North River Tunnels

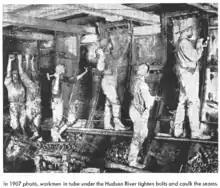
Workers in the North River Tubes tighten bolts and caulk seams in 1907

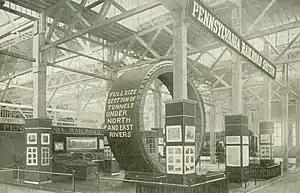
1907 exposition display showing cross-section of North and East River tunnels

The tunnels opened November 27, 1910, when the New York Tunnel Extension to New York Penn Station opened. Until then, PRR trains used the PRR main line to Exchange Place in Jersey City, New Jersey. The New York Tunnel Extension branched off from the original line two miles northeast of Newark, then ran northeast across the Jersey Meadows to the North River Tunnels and New York Penn. The tunnel project included the Portal Bridge over the Hackensack River and the Manhattan Transfer interchange with the Hudson and Manhattan Railroad (now PATH). The opening of the North River Tunnels and Penn Station made the PRR the only railroad with direct access to New York City from the south.